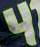
Number: 4